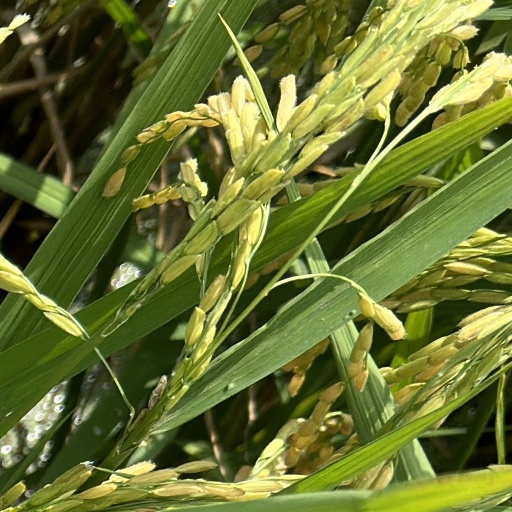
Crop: rice